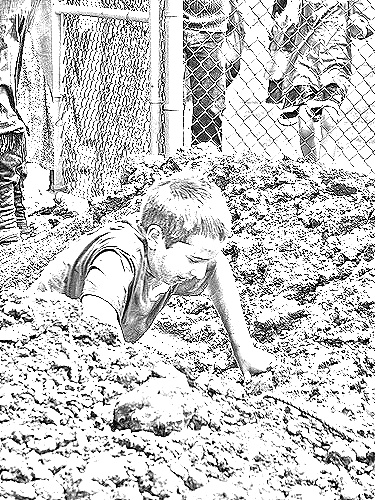
Portrait style: Sketch Portrait